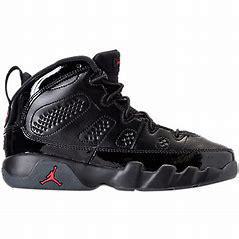
Brand: Jordan
Model: 9 Retro